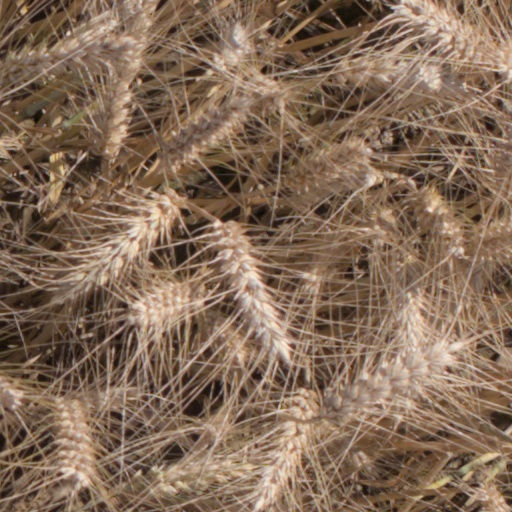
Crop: wheat